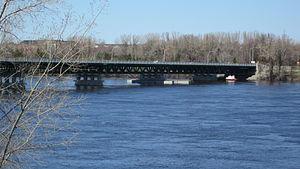
Pont Duplessis sur le Grand Chenal (rivière Saint-Maurice) à Trois-Rivières
Le pont Duplessis est un pont routier divisé en deux sections qui traverse la rivière Saint-Maurice dans la ville de Trois-Rivières au Québec en passant par l'île Saint-Christophe sur la route 138 et Chemin du Roy. Le pont fut inauguré le 6 juin 1948 par Maurice Le Noblet Duplessis, alors premier ministre du Québec.